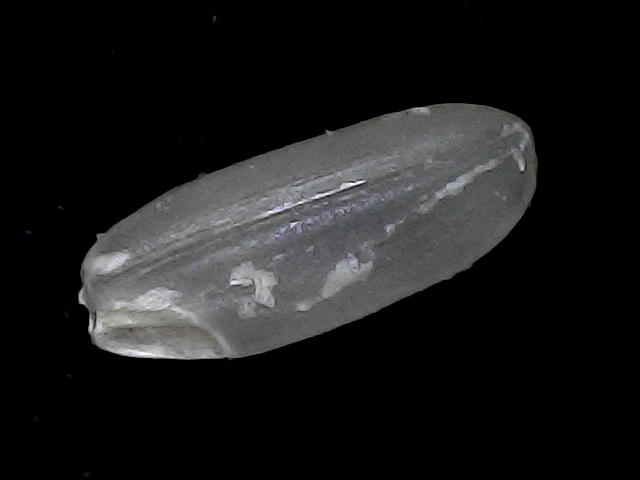
Rice variety: BR22